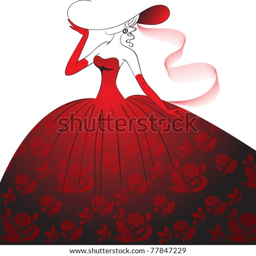
lady in hat , gloves and a long dress with floral pattern